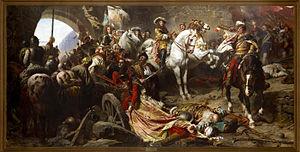
Reprise du château de Buda en 1686, Charles V duc de Lorraine (à cheval à gauche) et de Eugène prince de Savoie (à cheval à droite). . Huile sur toile de Benczúr Gyula (1896) exposée à la galerie nationale hongroise, Budapest. Magyar: Benczúr Gyula (1844-1920): Budavár visszavétele,1896, olaj, vászon, 356x705 cm. A lovon Lotaringiai Károly herceg, az előtérben sebesült karral, karddal a kezében Petneházy Dávid hajdúkapitány. Forr. MEK [1]
Les sièges de Buda sont deux épisodes de la campagne de Hongrie qui oppose la Sainte Ligue et l’Empire ottoman. Ils font suite au second siège de Vienne entrepris par les Turcs en 1683, qui marque la reprise de la Guerre austro-turque. Victorieux à la bataille de Vienne, les Habsbourg lancent une vaste contre-offensive pour conquérir la Hongrie et sa capitale, Buda, ottomane depuis plus d'un siècle. Après un demi-échec sanglant devant la ville en 1684, la Sainte Ligue mobilise deux ans plus tard une armée importante et s'empare de Buda après un long siège.
Gyula Benczúr, né à Nyíregyháza le 28 janvier 1844 et mort dans le village de Dolány près de Szécsény le 16 juillet 1920, est un peintre académique hongrois.
Les guerres ottomanes en Europe sont les guerres qui, après la chute de Constantinople, ont opposé l’Empire ottoman en expansion au nord et à l'ouest, à l’Europe chrétienne du XIVᵉ siècle au XVIIIᵉ siècle.